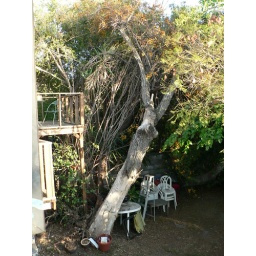
Highwinds knocked this tree down in my yard. Luckily it fell away from the house